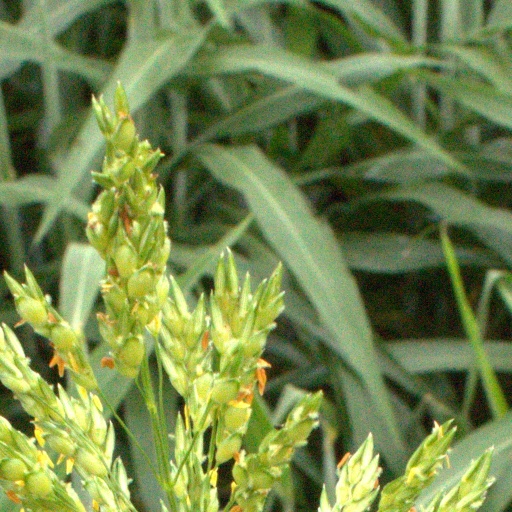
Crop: sorghum